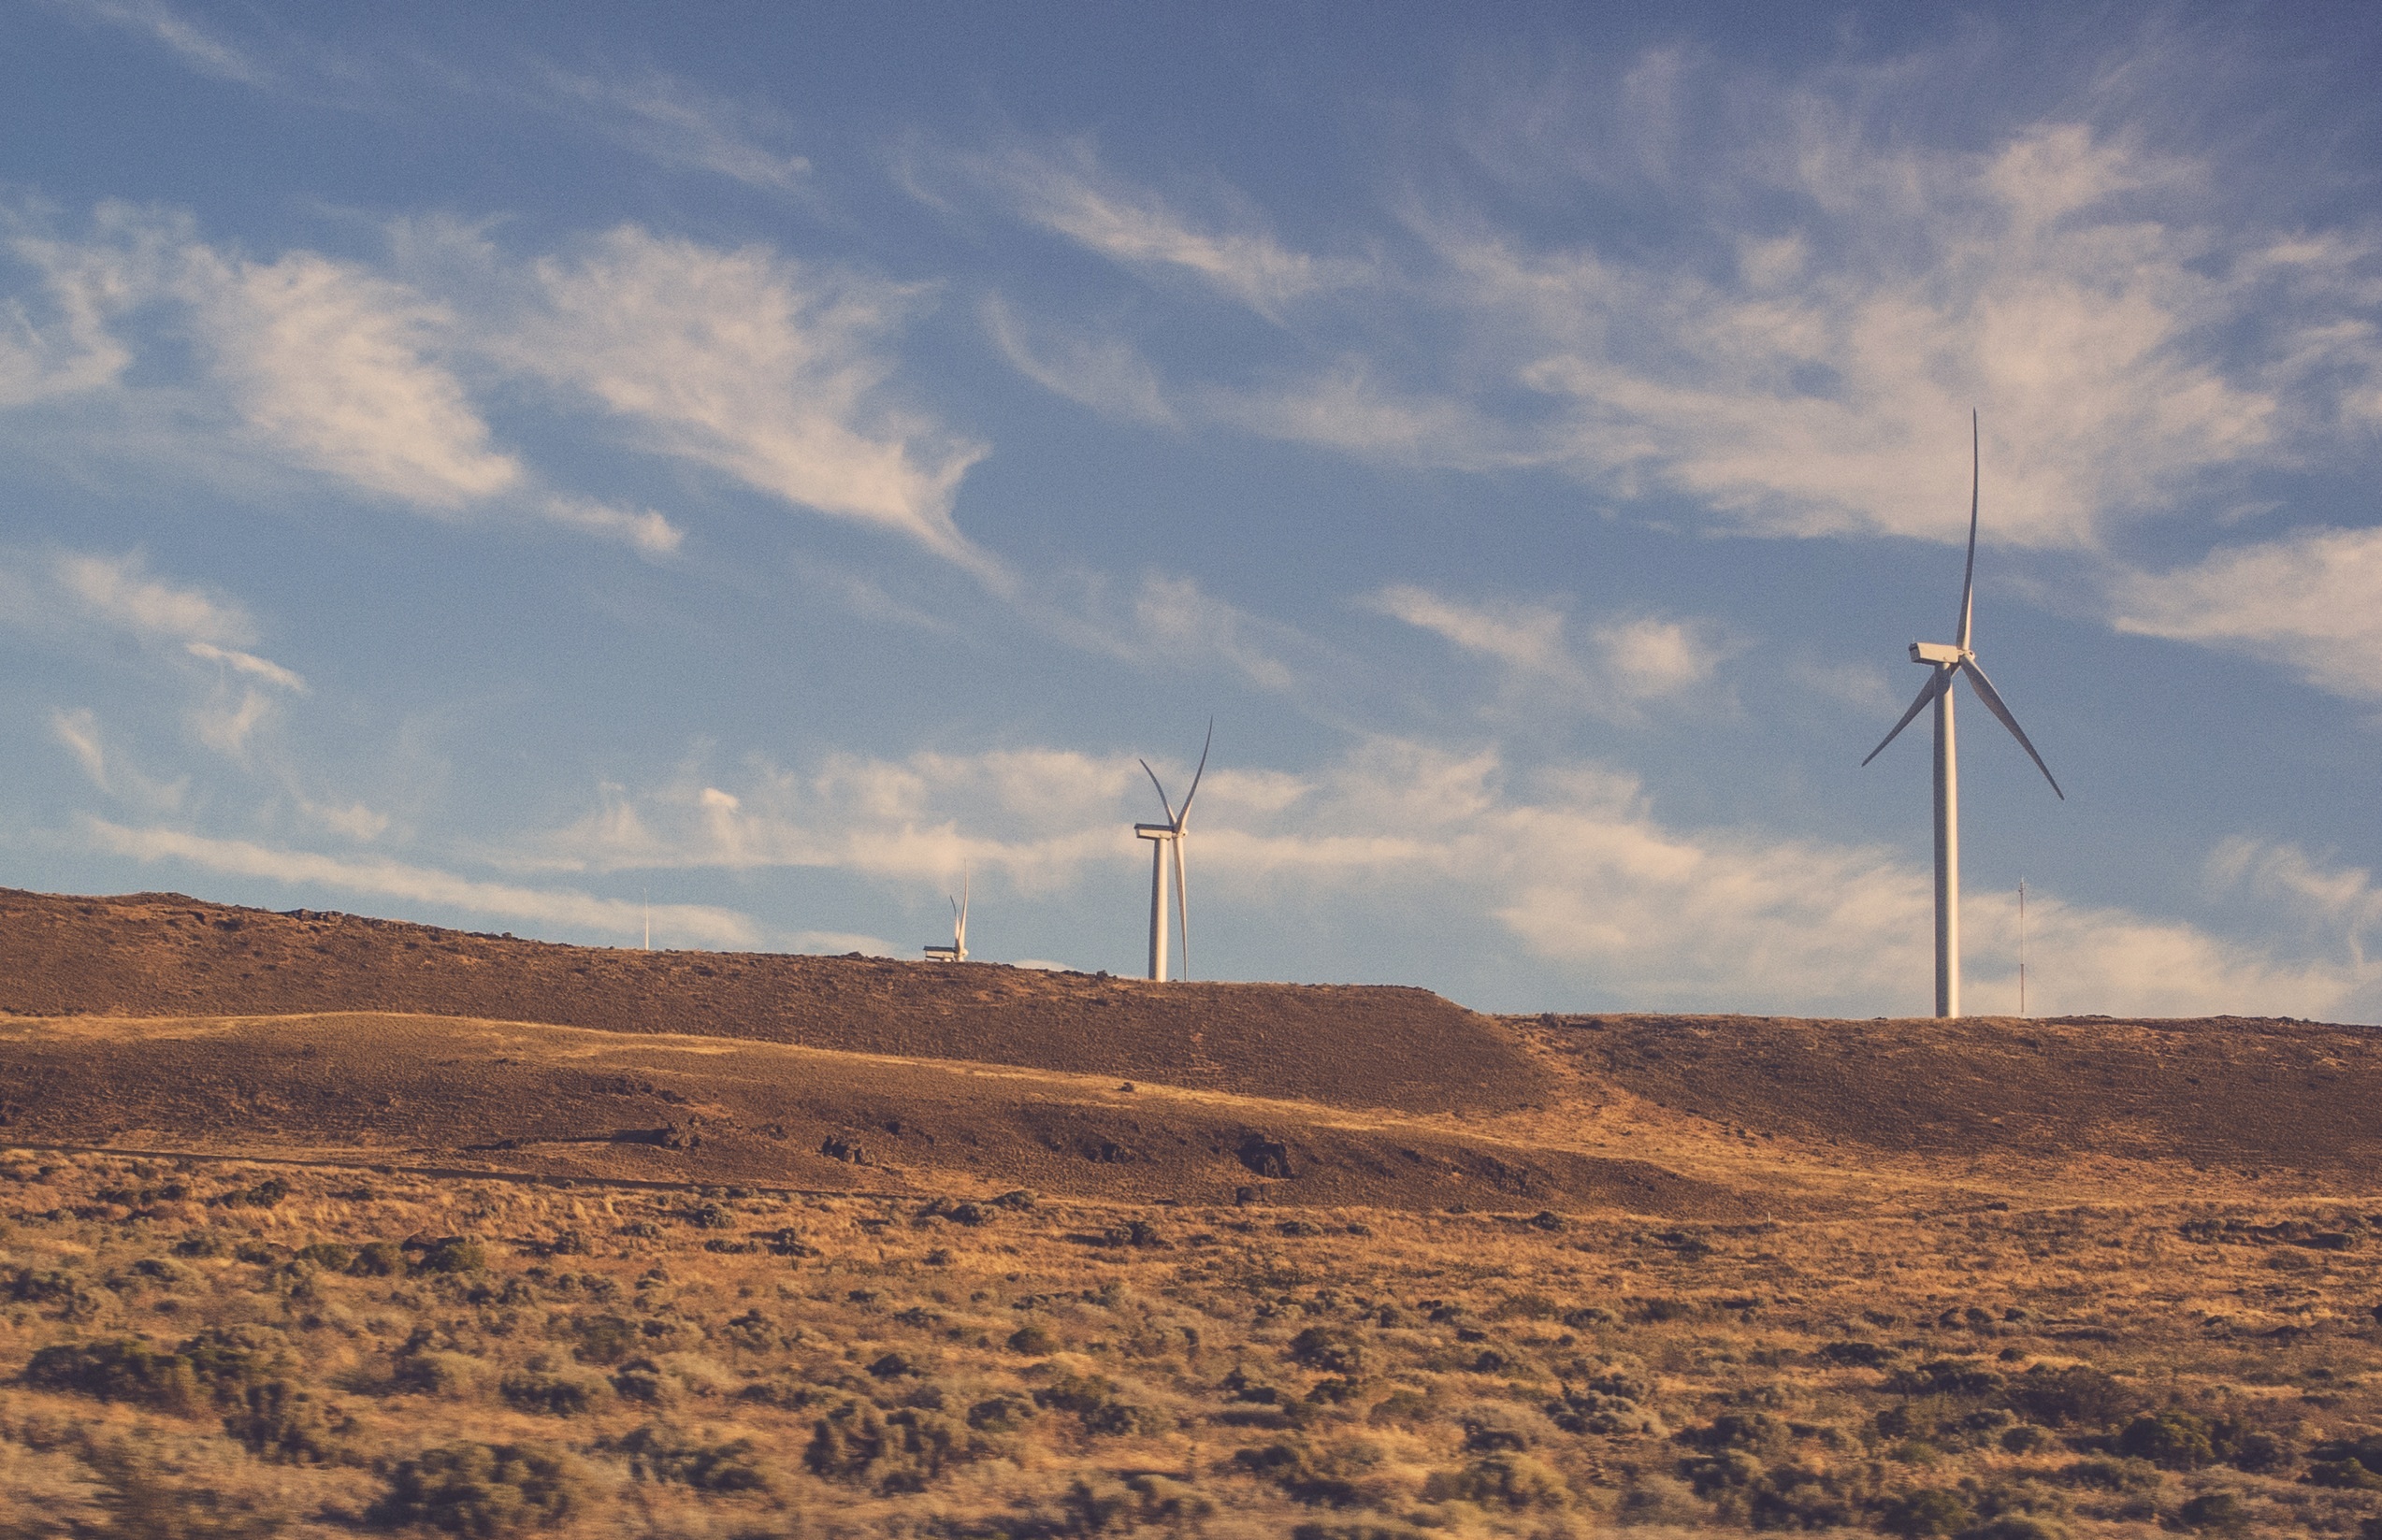
landscape, horizon, cloud, sky, field, prairie, windmill, wind, rural, machine, blue, wind turbine, plain, clouds, fields, wind farm, windmills, natural environment